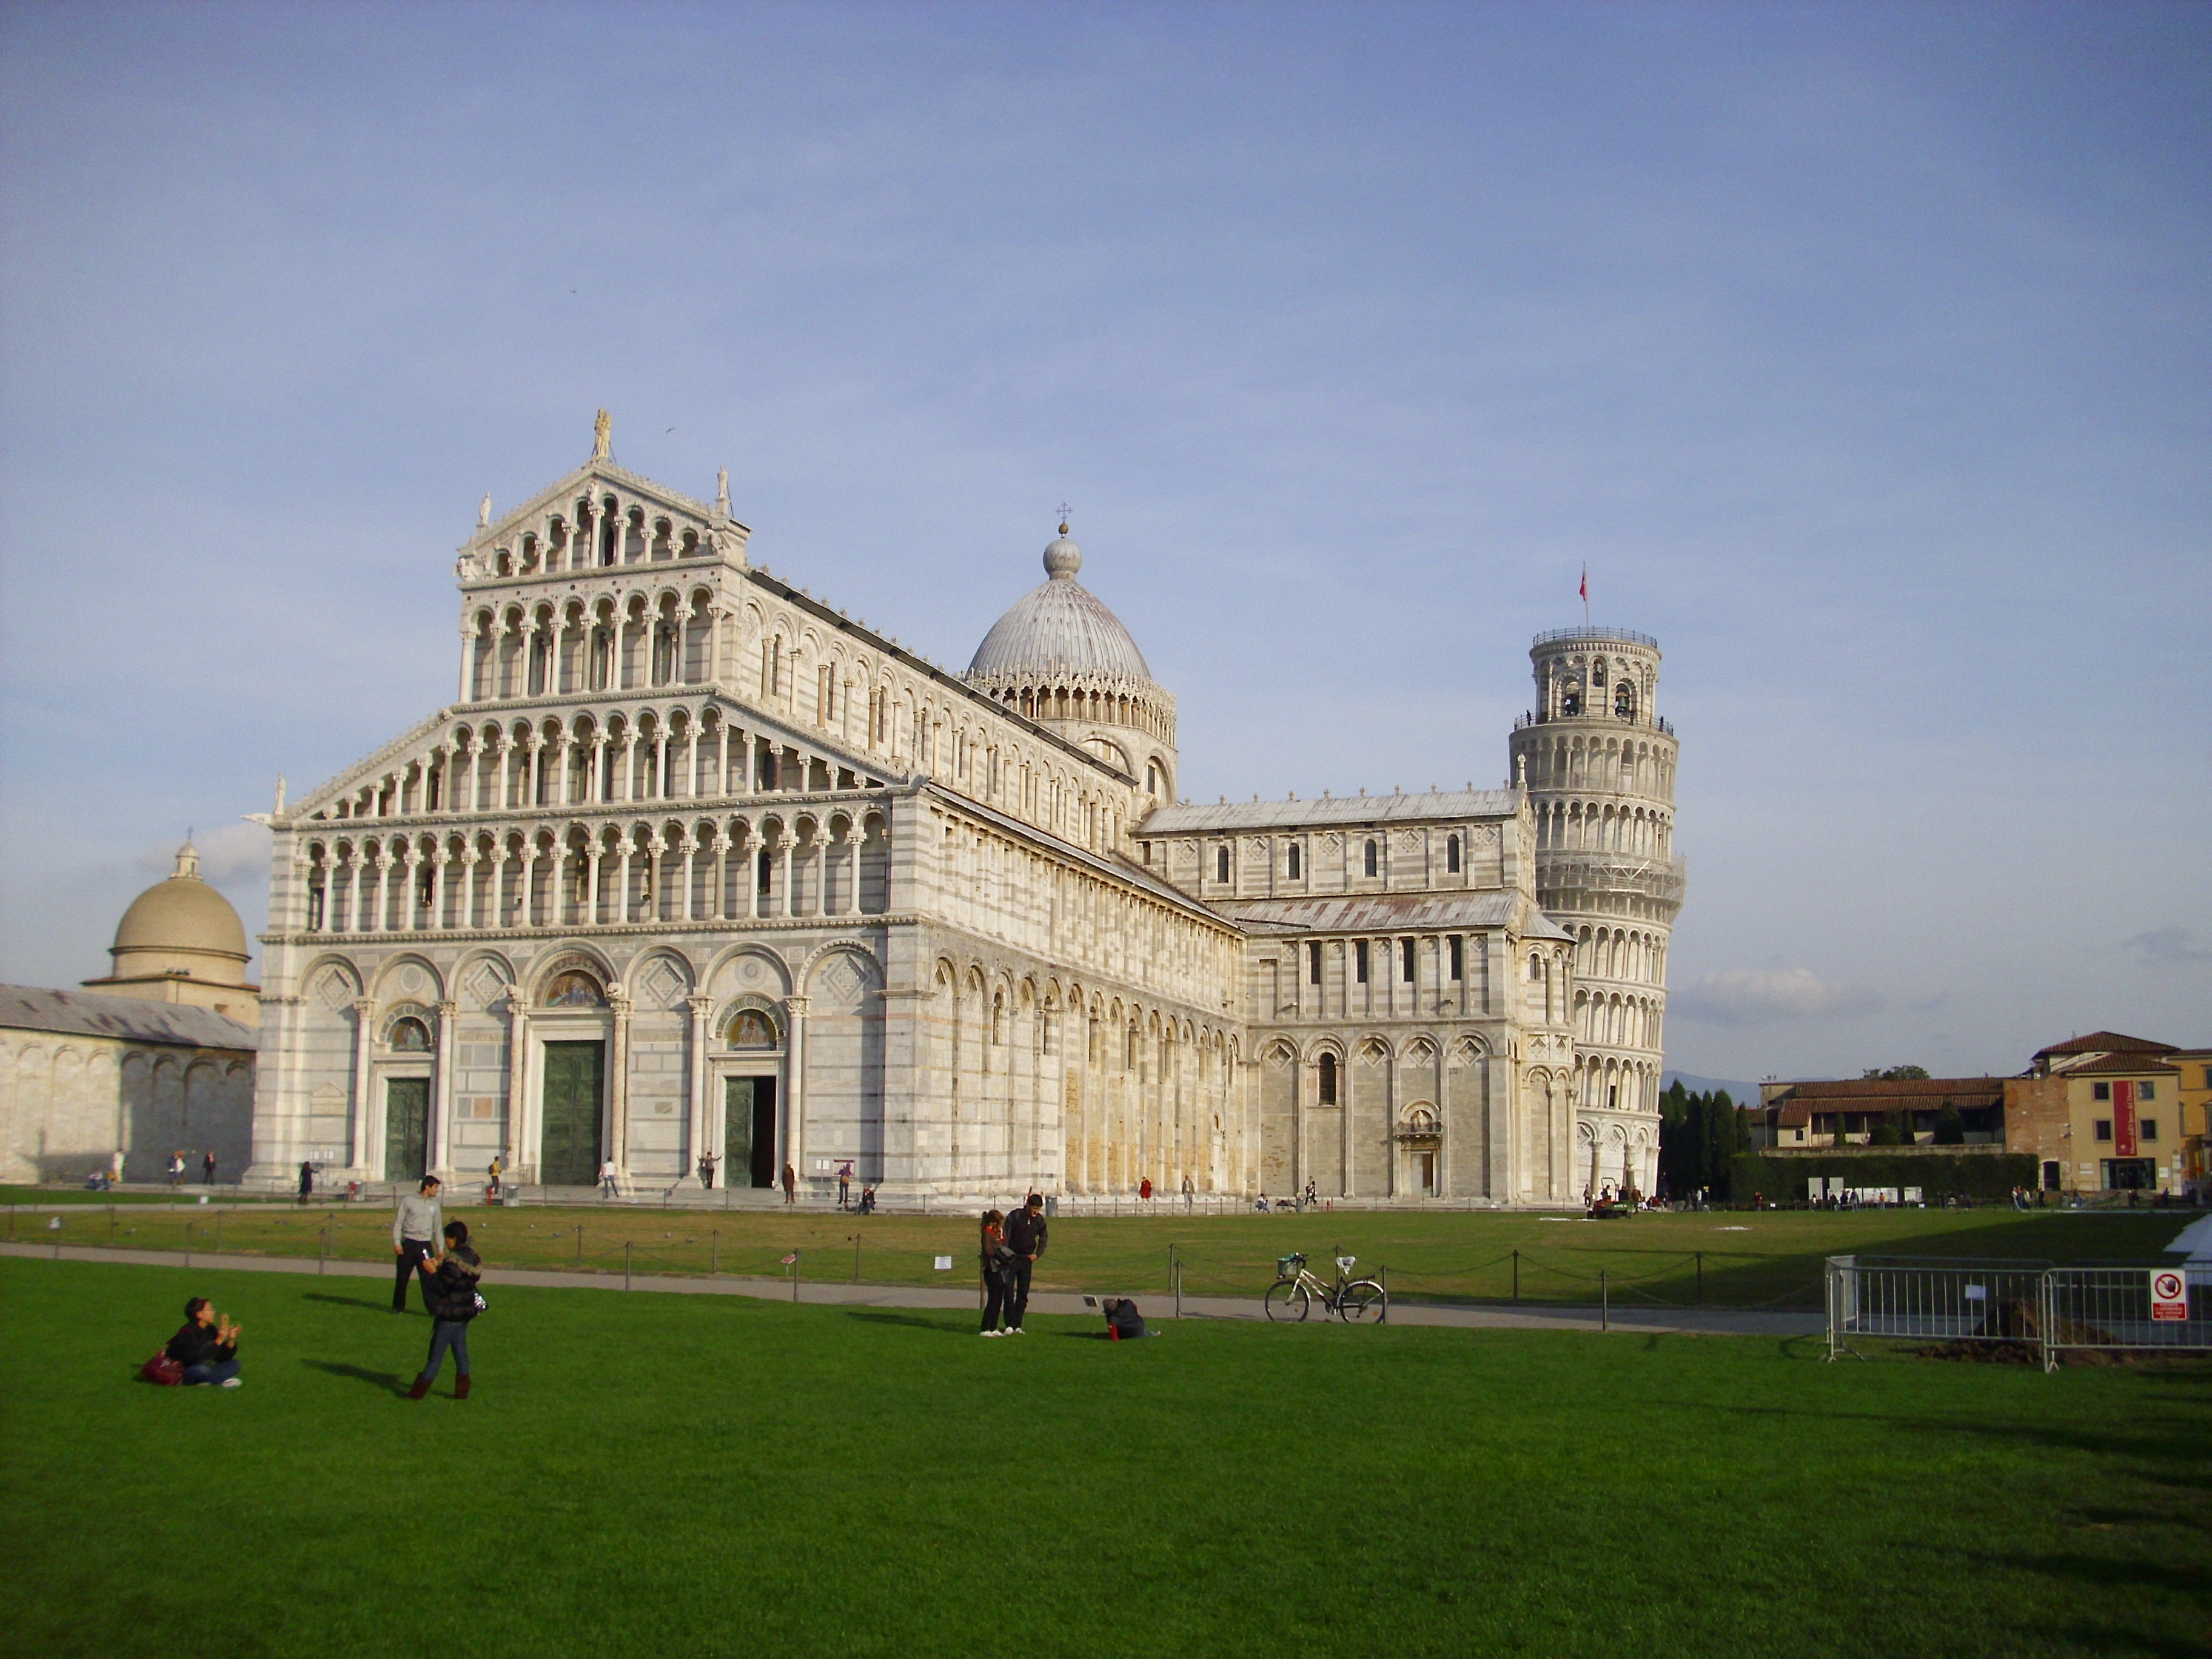
pisa, landmark, estate, building, architecture, palace, classical architecture, stately home, chateau, official residence, grass, mansion, sky, presidential palace, lawn, manor house, medieval architecture, facade, tourist attraction, city, university, listed building, tourism, campus, historic site, baptistery, national historic landmark, castle